Dardo Rocha

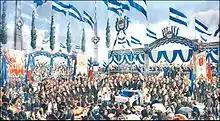
Period illustration of the 1882 placement of La Plata's foundation stone.

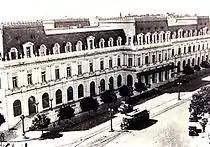
The Dardo Rocha Building, a La Plata landmark named in its founder's honor.

The prominence he earned in the Senate led to his becoming its Provisional President in 1876, whereby he served as acting President of Argentina during the ailing Nicolás Avellaneda's frequent medical leaves of absence. Newly elected in 1880, President Julio Roca supported Rocha's candidacy as Governor of Buenos Aires Province, the nation's most important and most politically contentious at the time. Following a failed insurrection against the Roca regime, his message of political integration with the suddenly prosperous Argentina persuaded the province's voters, and he was elected governor in 1881. Facing ongoing secessionist pressures from his constituency, Governor Rocha proposed the creation of a new provincial capital in replacement of the city of Buenos Aires, which was federalized as the nation's capital in 1880. The proposal, useful to the mollification of the province's independence-leaning gentry, was quickly approved by Congress.